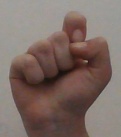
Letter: fa